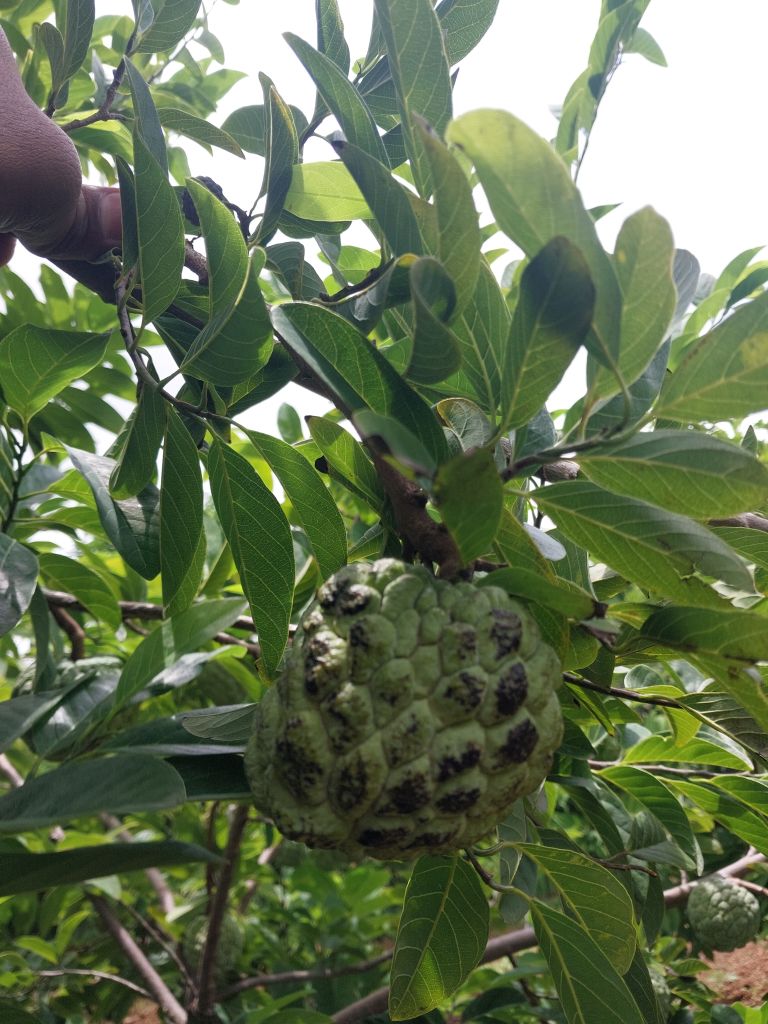
Disease label: Blank Canker